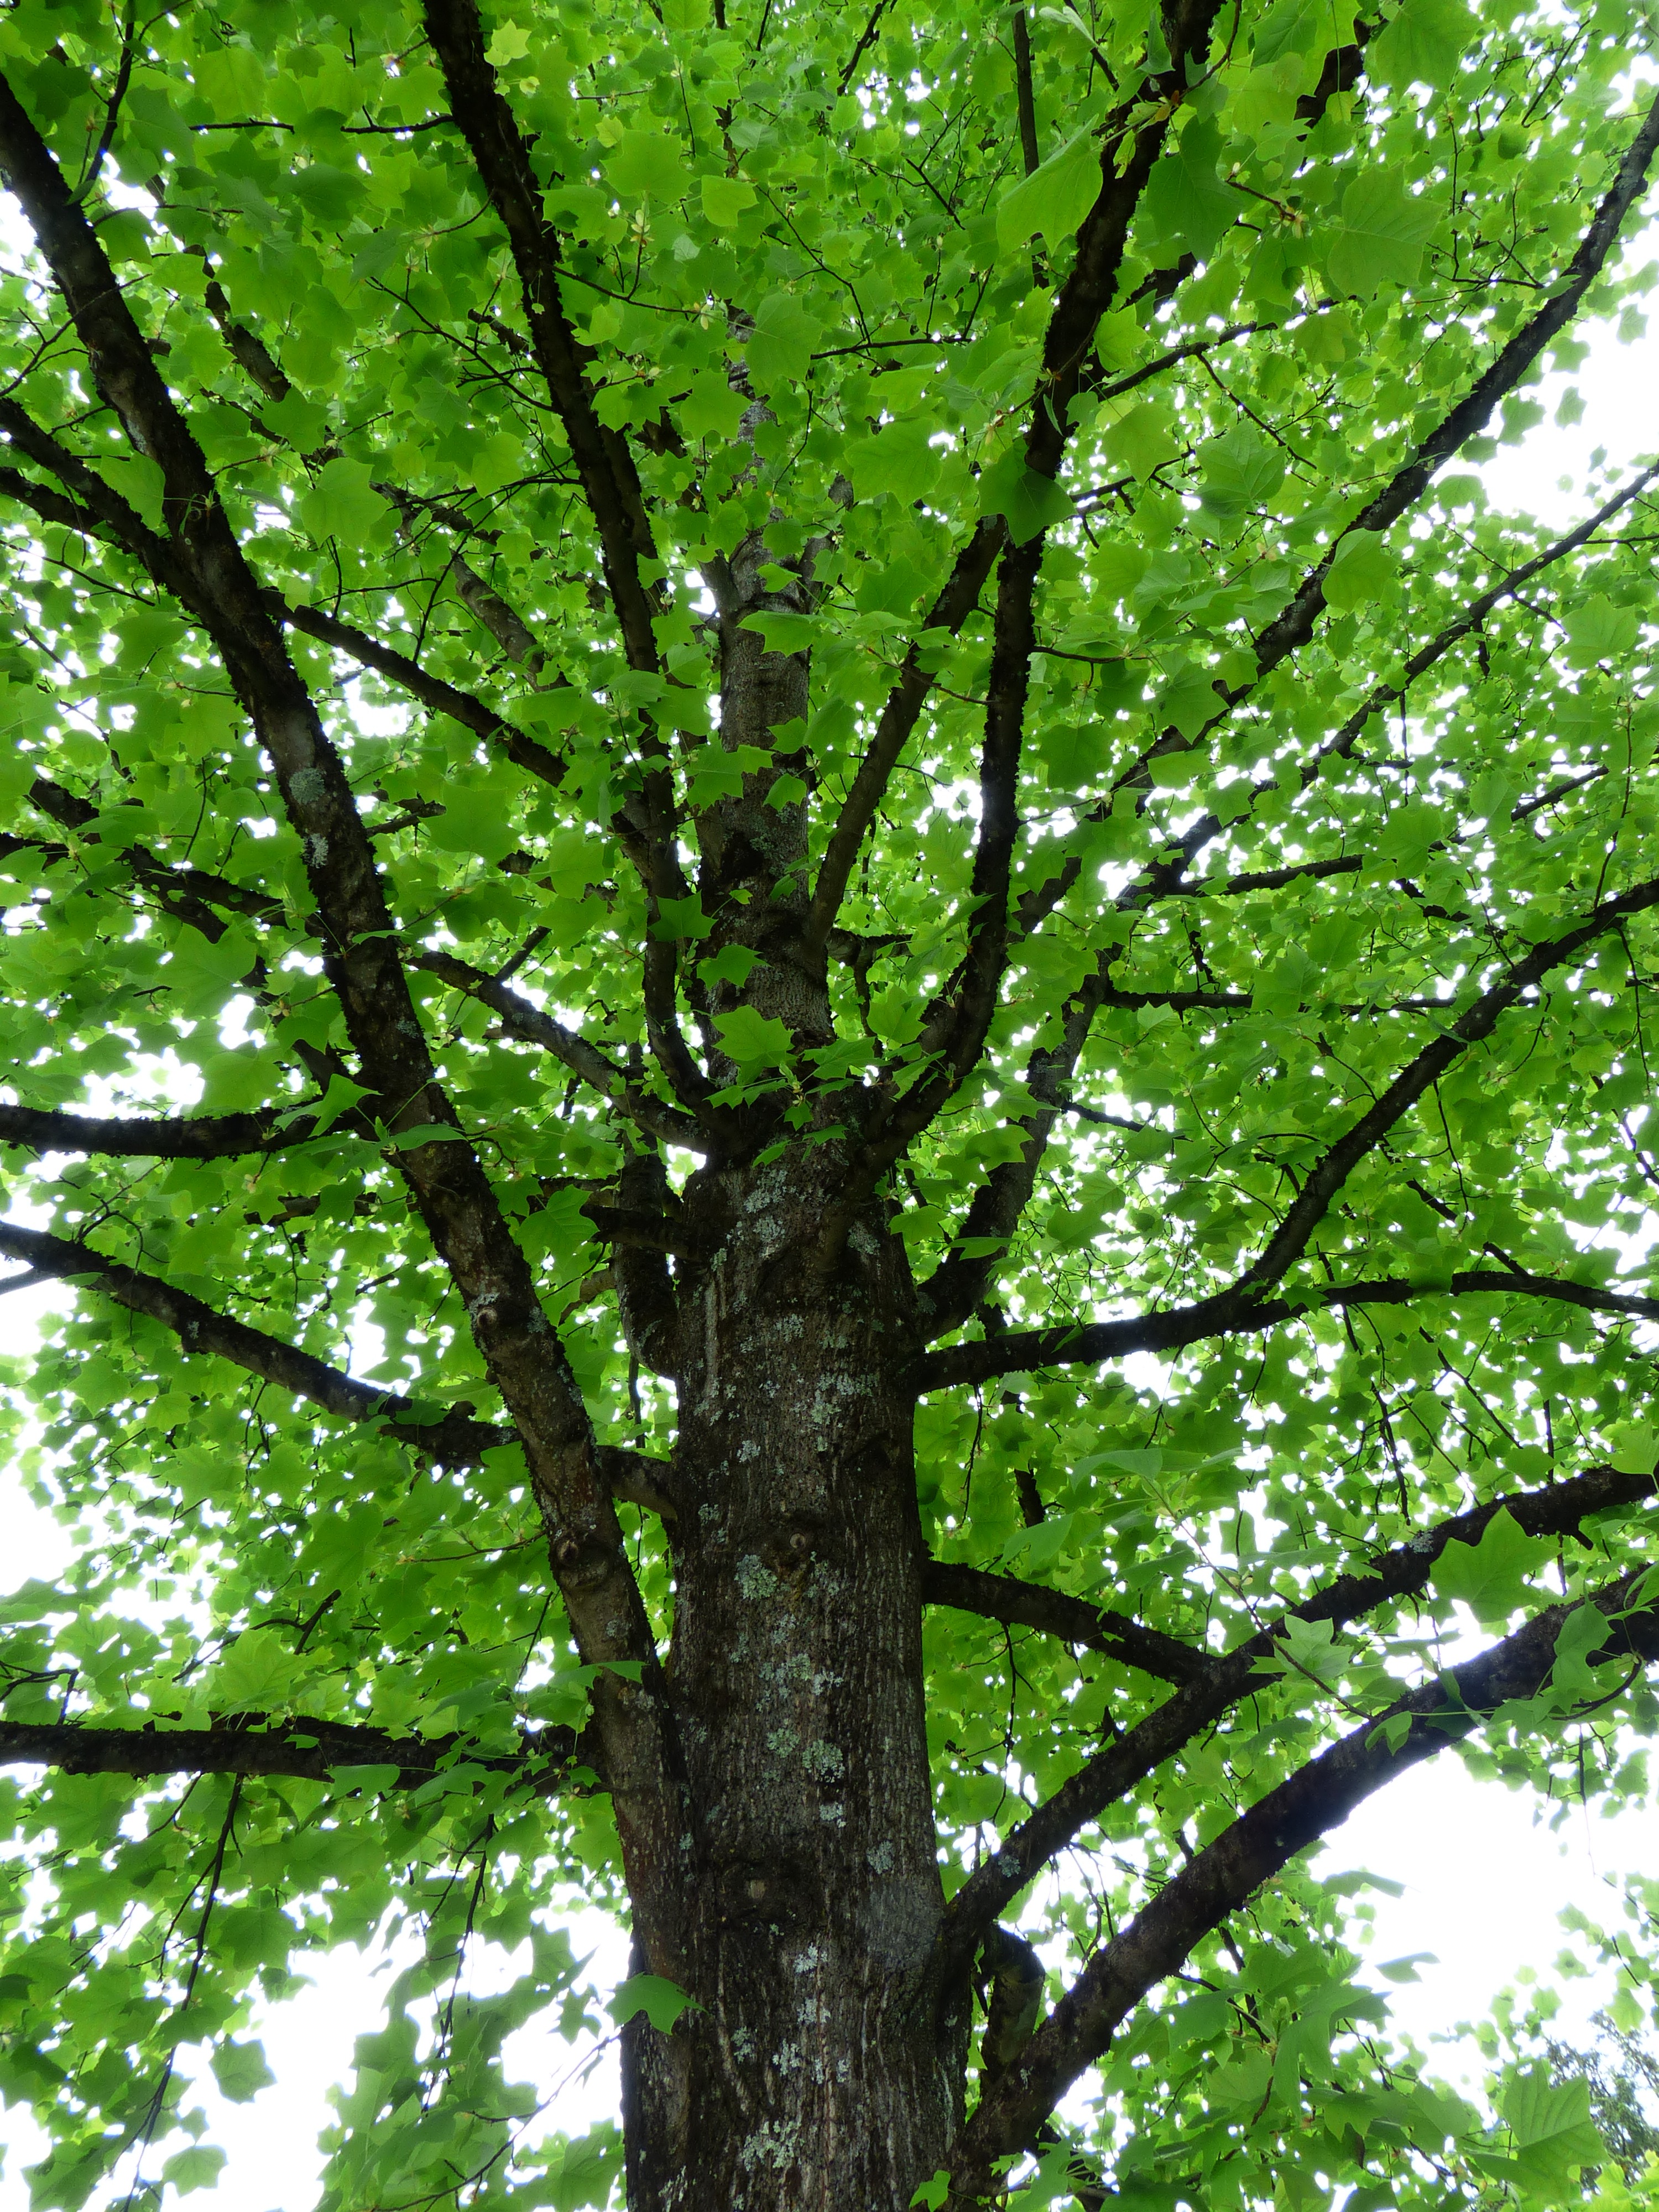
tree, branch, light, plant, leaf, flower, trunk, spring, green, produce, maple tree, leaves, deciduous, oak, woodland, magnoliaceae, airy, flowering plant, maidenhair tree, magnoliengewaechs, tulip tree, liriodendron tulipifera, woody plant, land plant, plane tree family